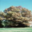
Label: oak_tree